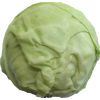
Label: white_cabbage